MTR Metro Cammell EMU (AC)

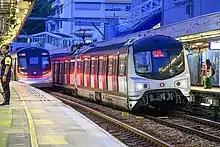
Southbound MLR (right) and northbound R-Train (left) at Kowloon Tong

The trains were ordered during the electrification of the KCR British section, now known as MTR East Rail line, in 1978. Sets E1-E45 and E46-E61 were delivered to KCRC in 2 batches in 1982–1983, when electrification was first completed between Hung Hom and Sha Tin in May 1982, and then to Tai Po Market station, and finally to Lo Wu on 16 August 1983. KCRC also reordered further train sets in 1986 (sets E62-E86) and 1990 (sets E87-E118). In the early days of full electrification, these trains sometimes suffered from a temporary loss of electricity while passing University Station because of neutral sections (or dead zones), which was due to the lack of internal batteries.